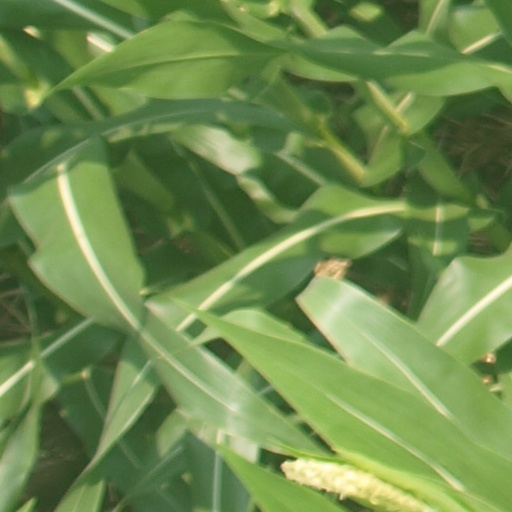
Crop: maize; corn